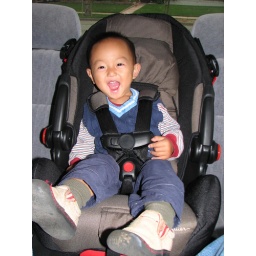
in the new car seat